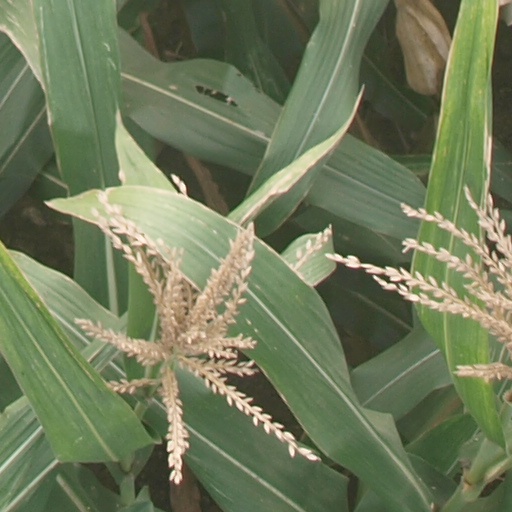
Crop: maize; corn